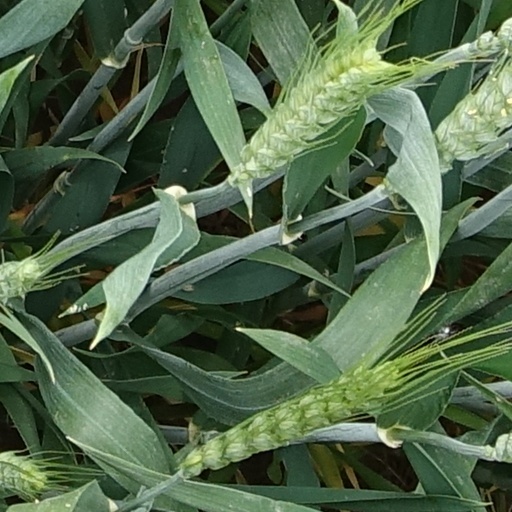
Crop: wheat